Edis (singer)

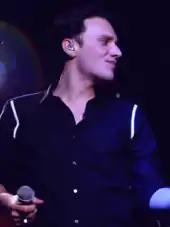
Edis performing in December 2017

From 31 March to 1 April, Edis donated parts of his property to Cancer-Free Life Association. The income from the sale of these items was used to support the treatment of children with cancer. On 2 May he performed at the Bostancı Show Center alongside Soner Sarıkabadayı. On 19 May, he performed at a concert in Sultangazi during which some fans tried to get close to him and the scene almost collapsed. As a result, the concert finished earlier than planned.